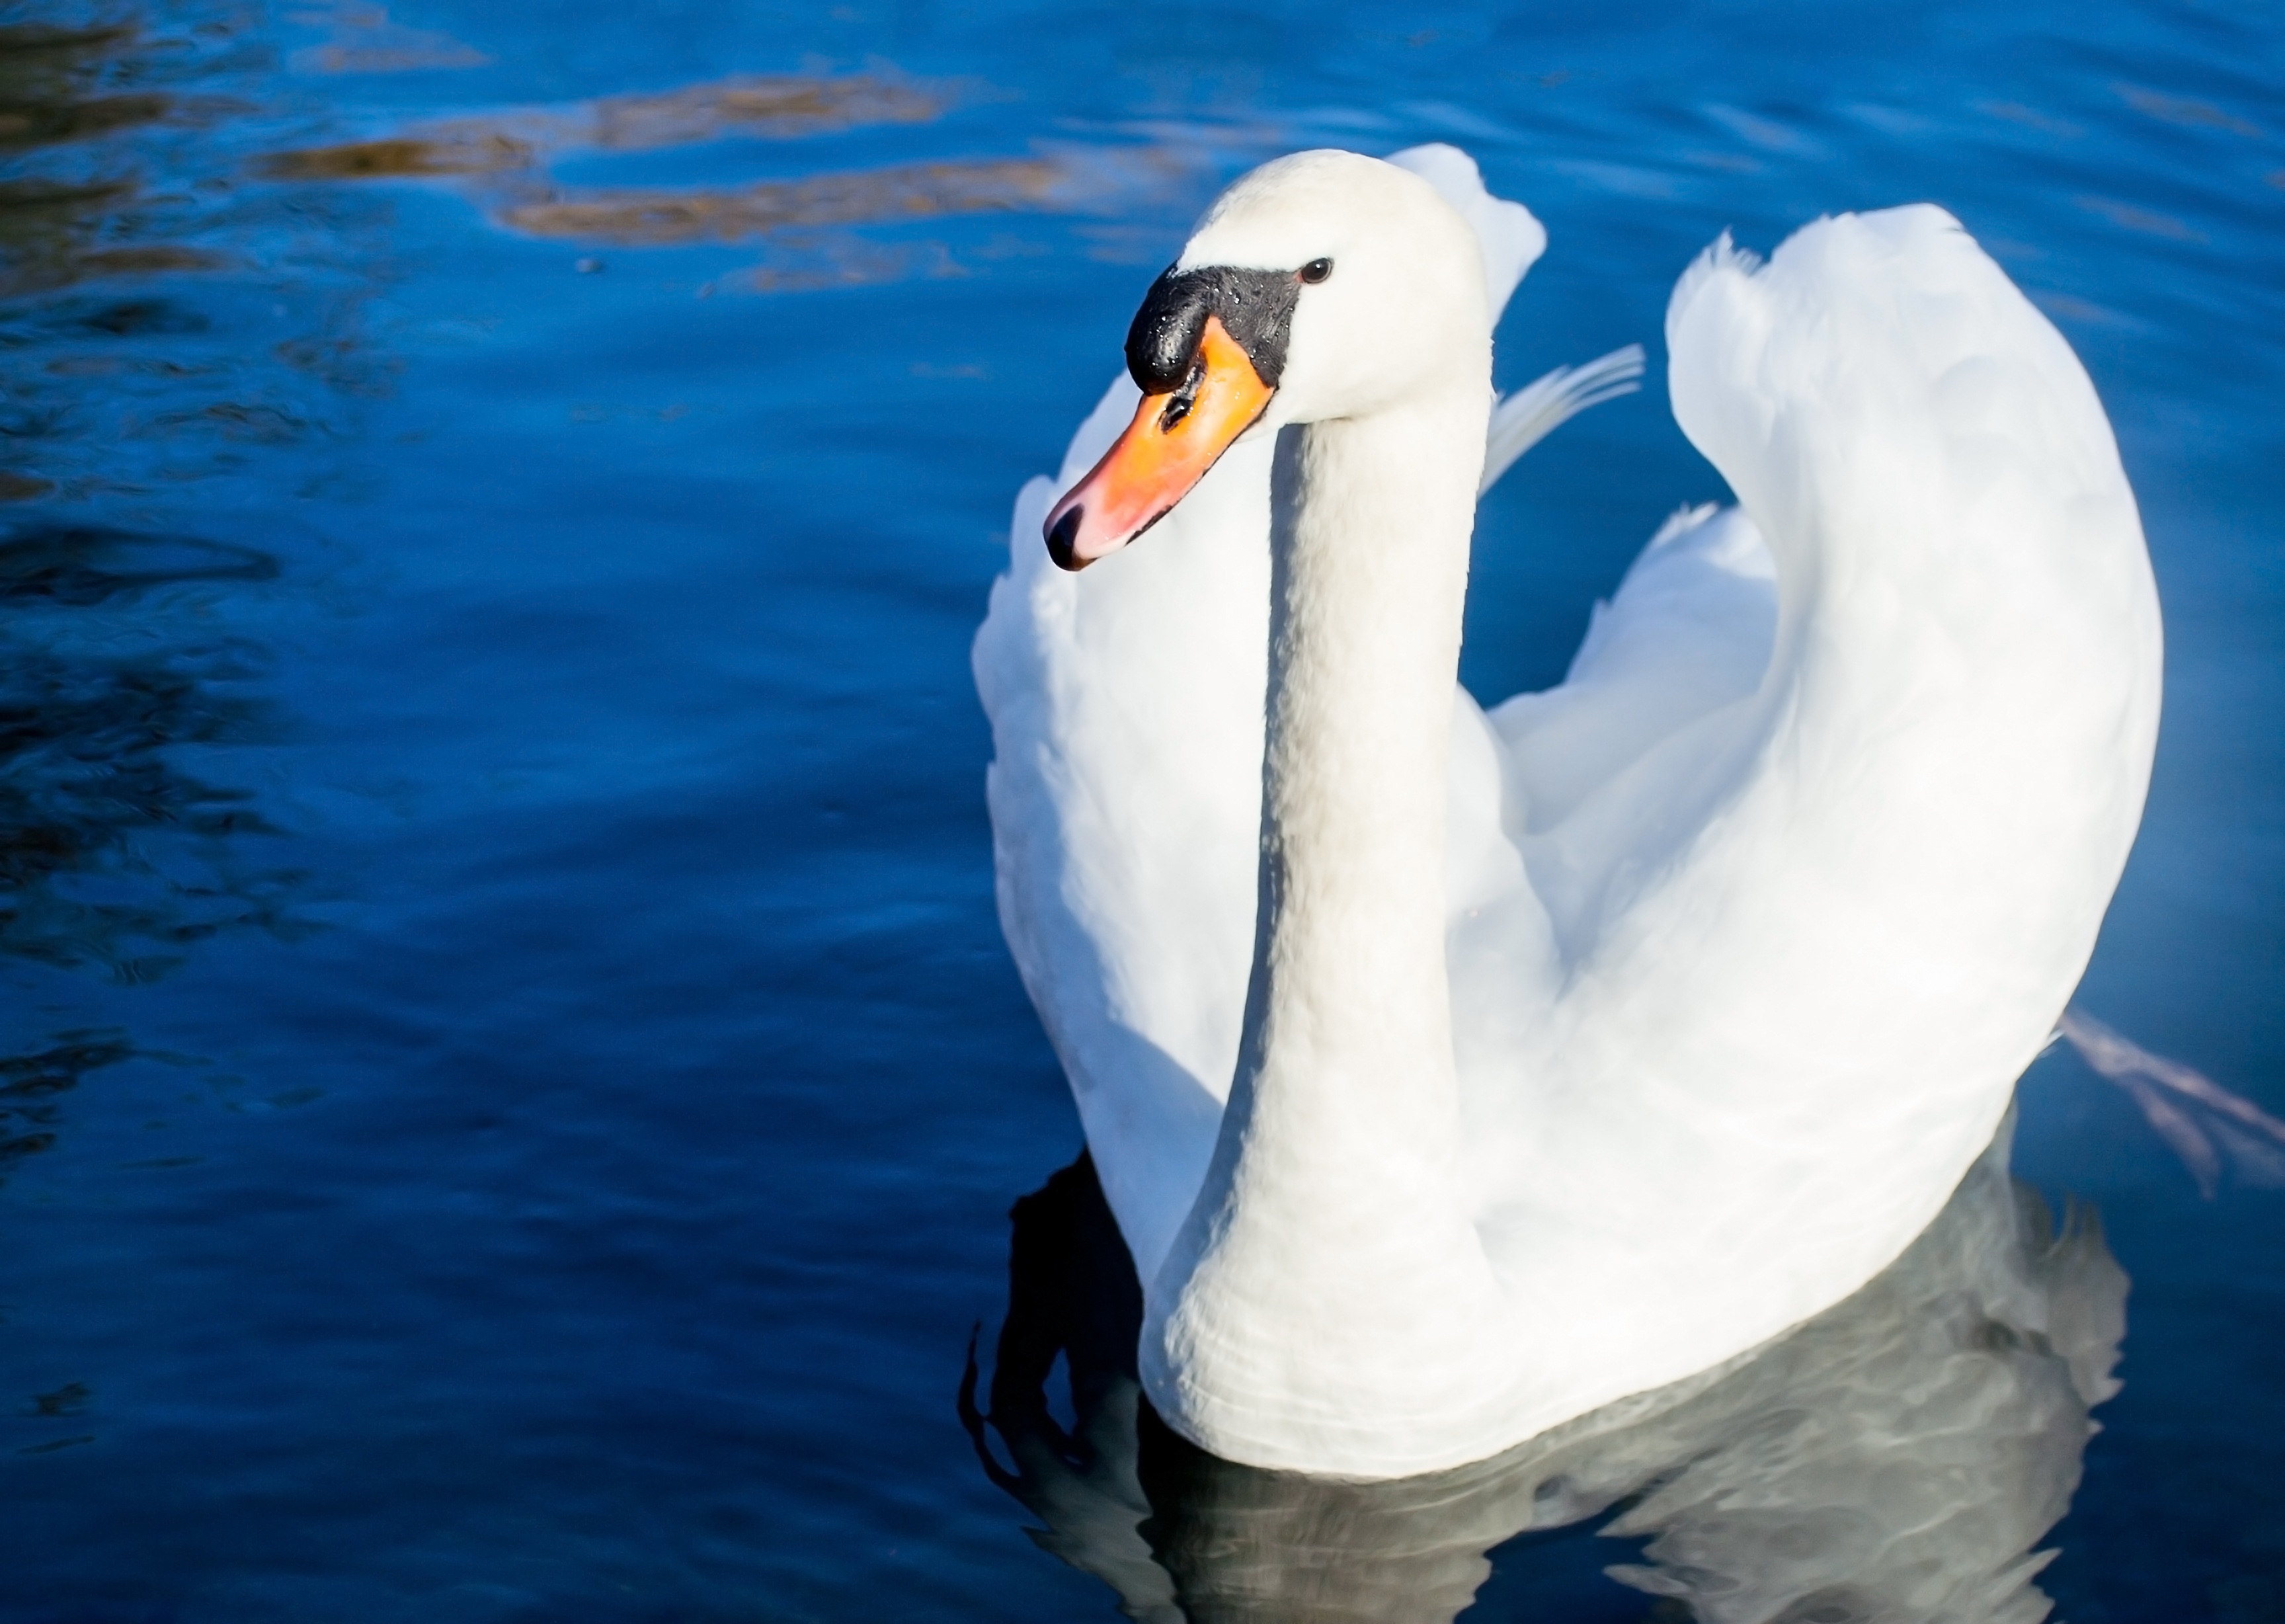
water, nature, bird, wing, light, sunshine, sun, white, lake, animal, summer, pond, wild, swim, love, reflection, beak, romantic, blue, plumage, swan, happy, vertebrate, joy, beautiful, elegant, bill, waterfowl, luck, water bird, graceful, ducks geese and swans